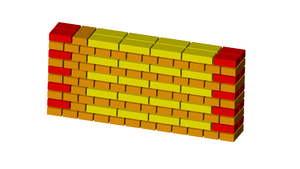
En architecture, le mot appareil, ou opus en latin, est un terme qui désigne la façon dont les moellons, les pierres de taille ou les briques sont assemblés dans la maçonnerie.